Sudanian savanna

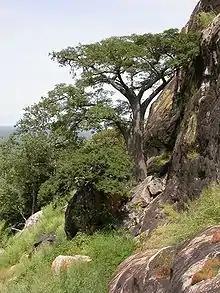
Sudanian savanna vegetation in Burkina Faso

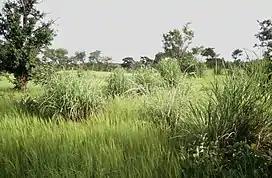
Sudanian savanna with bunchgrass tufts of "Andropogon gayanus", Pama Reserve, Burkina Faso.

The Sudanian savanna is characterized by the coexistence of trees and grasses. Dominant tree species are often belonging to the Combretaceae and Caesalpinioideae; some Acacia species are also important. The dominant grass species are usually Andropogoneae, especially the genera "Andropogon" and "Hyparrhenia", on shallow soils also "Loudetia" and "Aristida". Much of the Sudanian savanna region is used in the form of parklands, where useful trees, such as shea, baobab, locust-bean tree and others are spared from cutting, while sorghum, maize, millet or other crops are cultivated beneath.